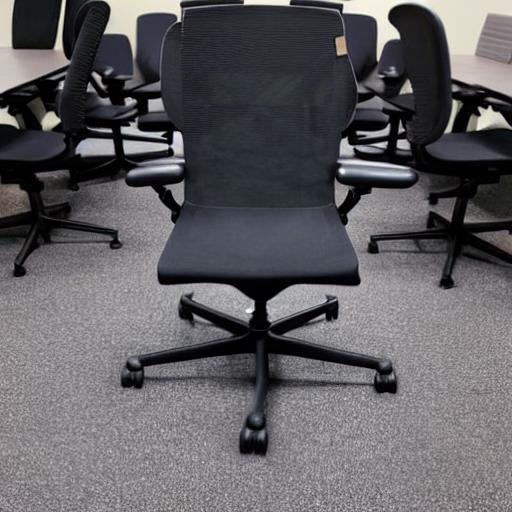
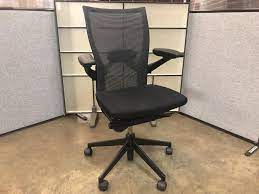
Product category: items_chair
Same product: no